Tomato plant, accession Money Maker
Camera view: tilt-top (135 deg); turntable rotation: 330 degrees
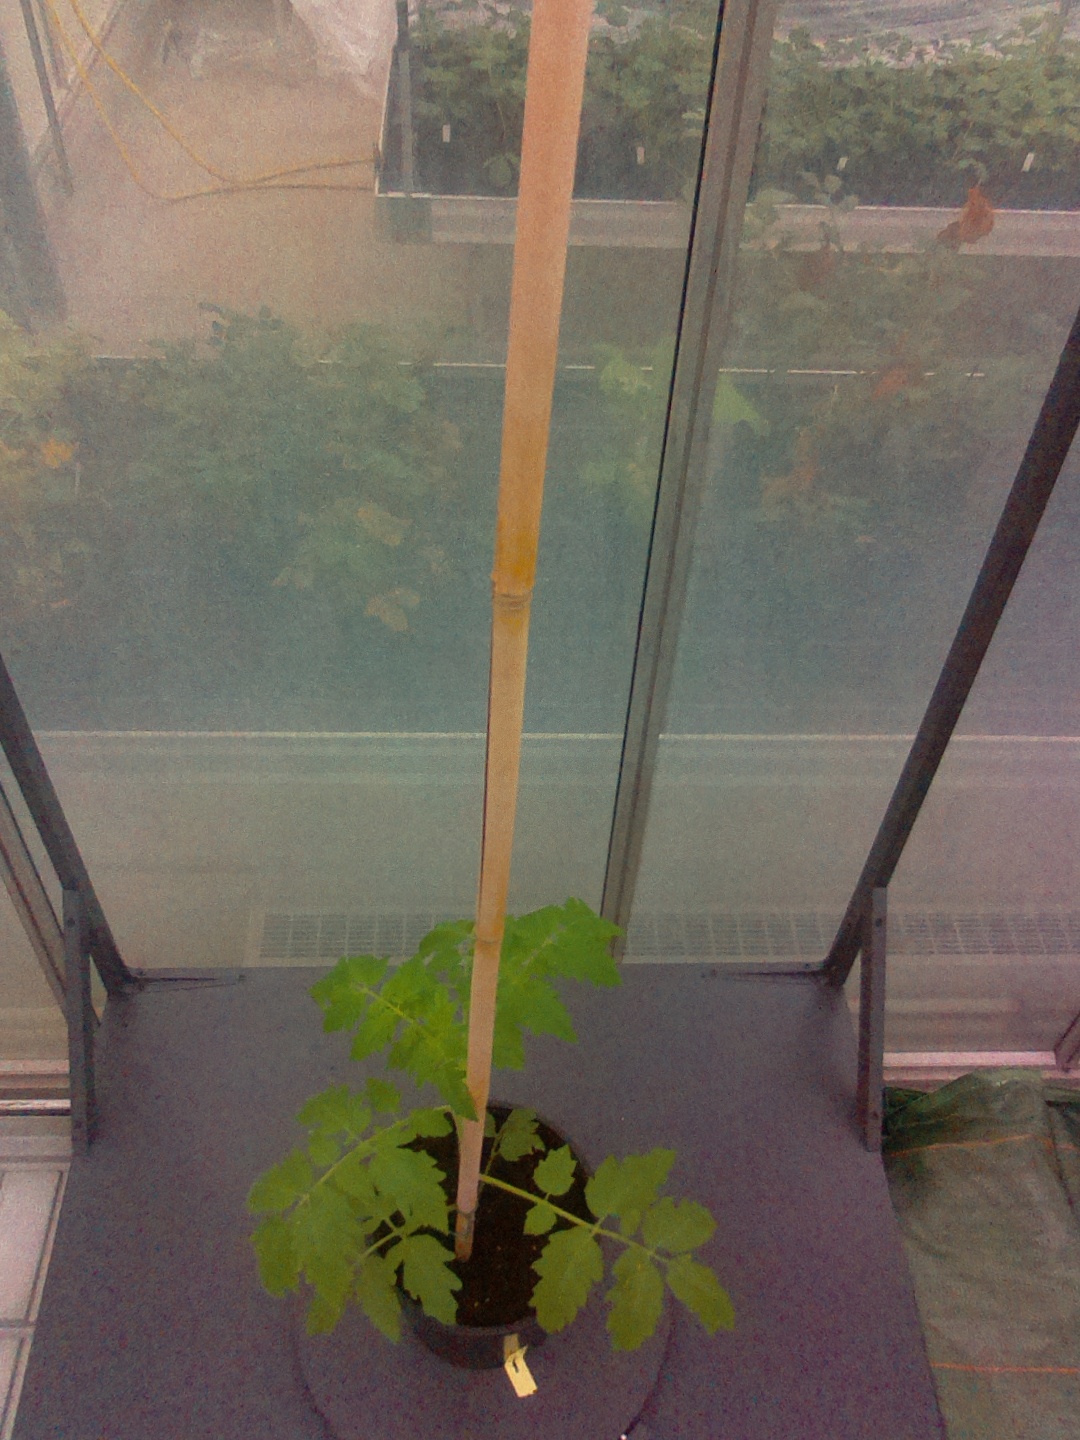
BBCH growth stage 13: 6 of true leaves visible